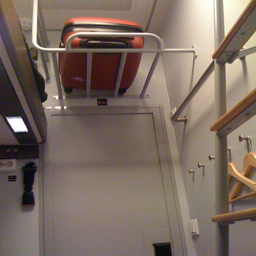
There is luggage in an overhead luggage rack
A luggage bag is on a metal closet shelf.
A piece of orange luggage on a luggage rack
Storage area for luggage directly above the doorway
A train cabinet with a ladder and overhead luggage compartment.